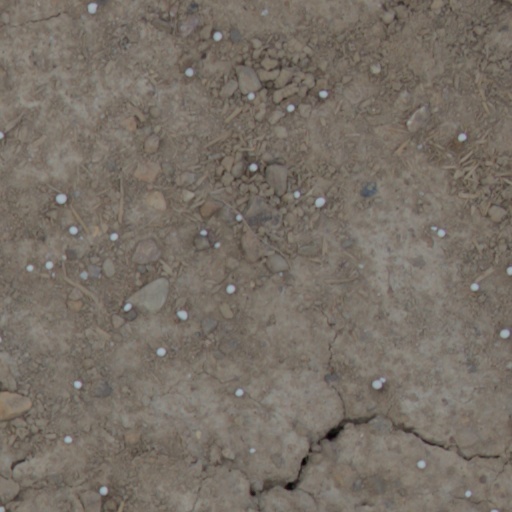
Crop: wheat